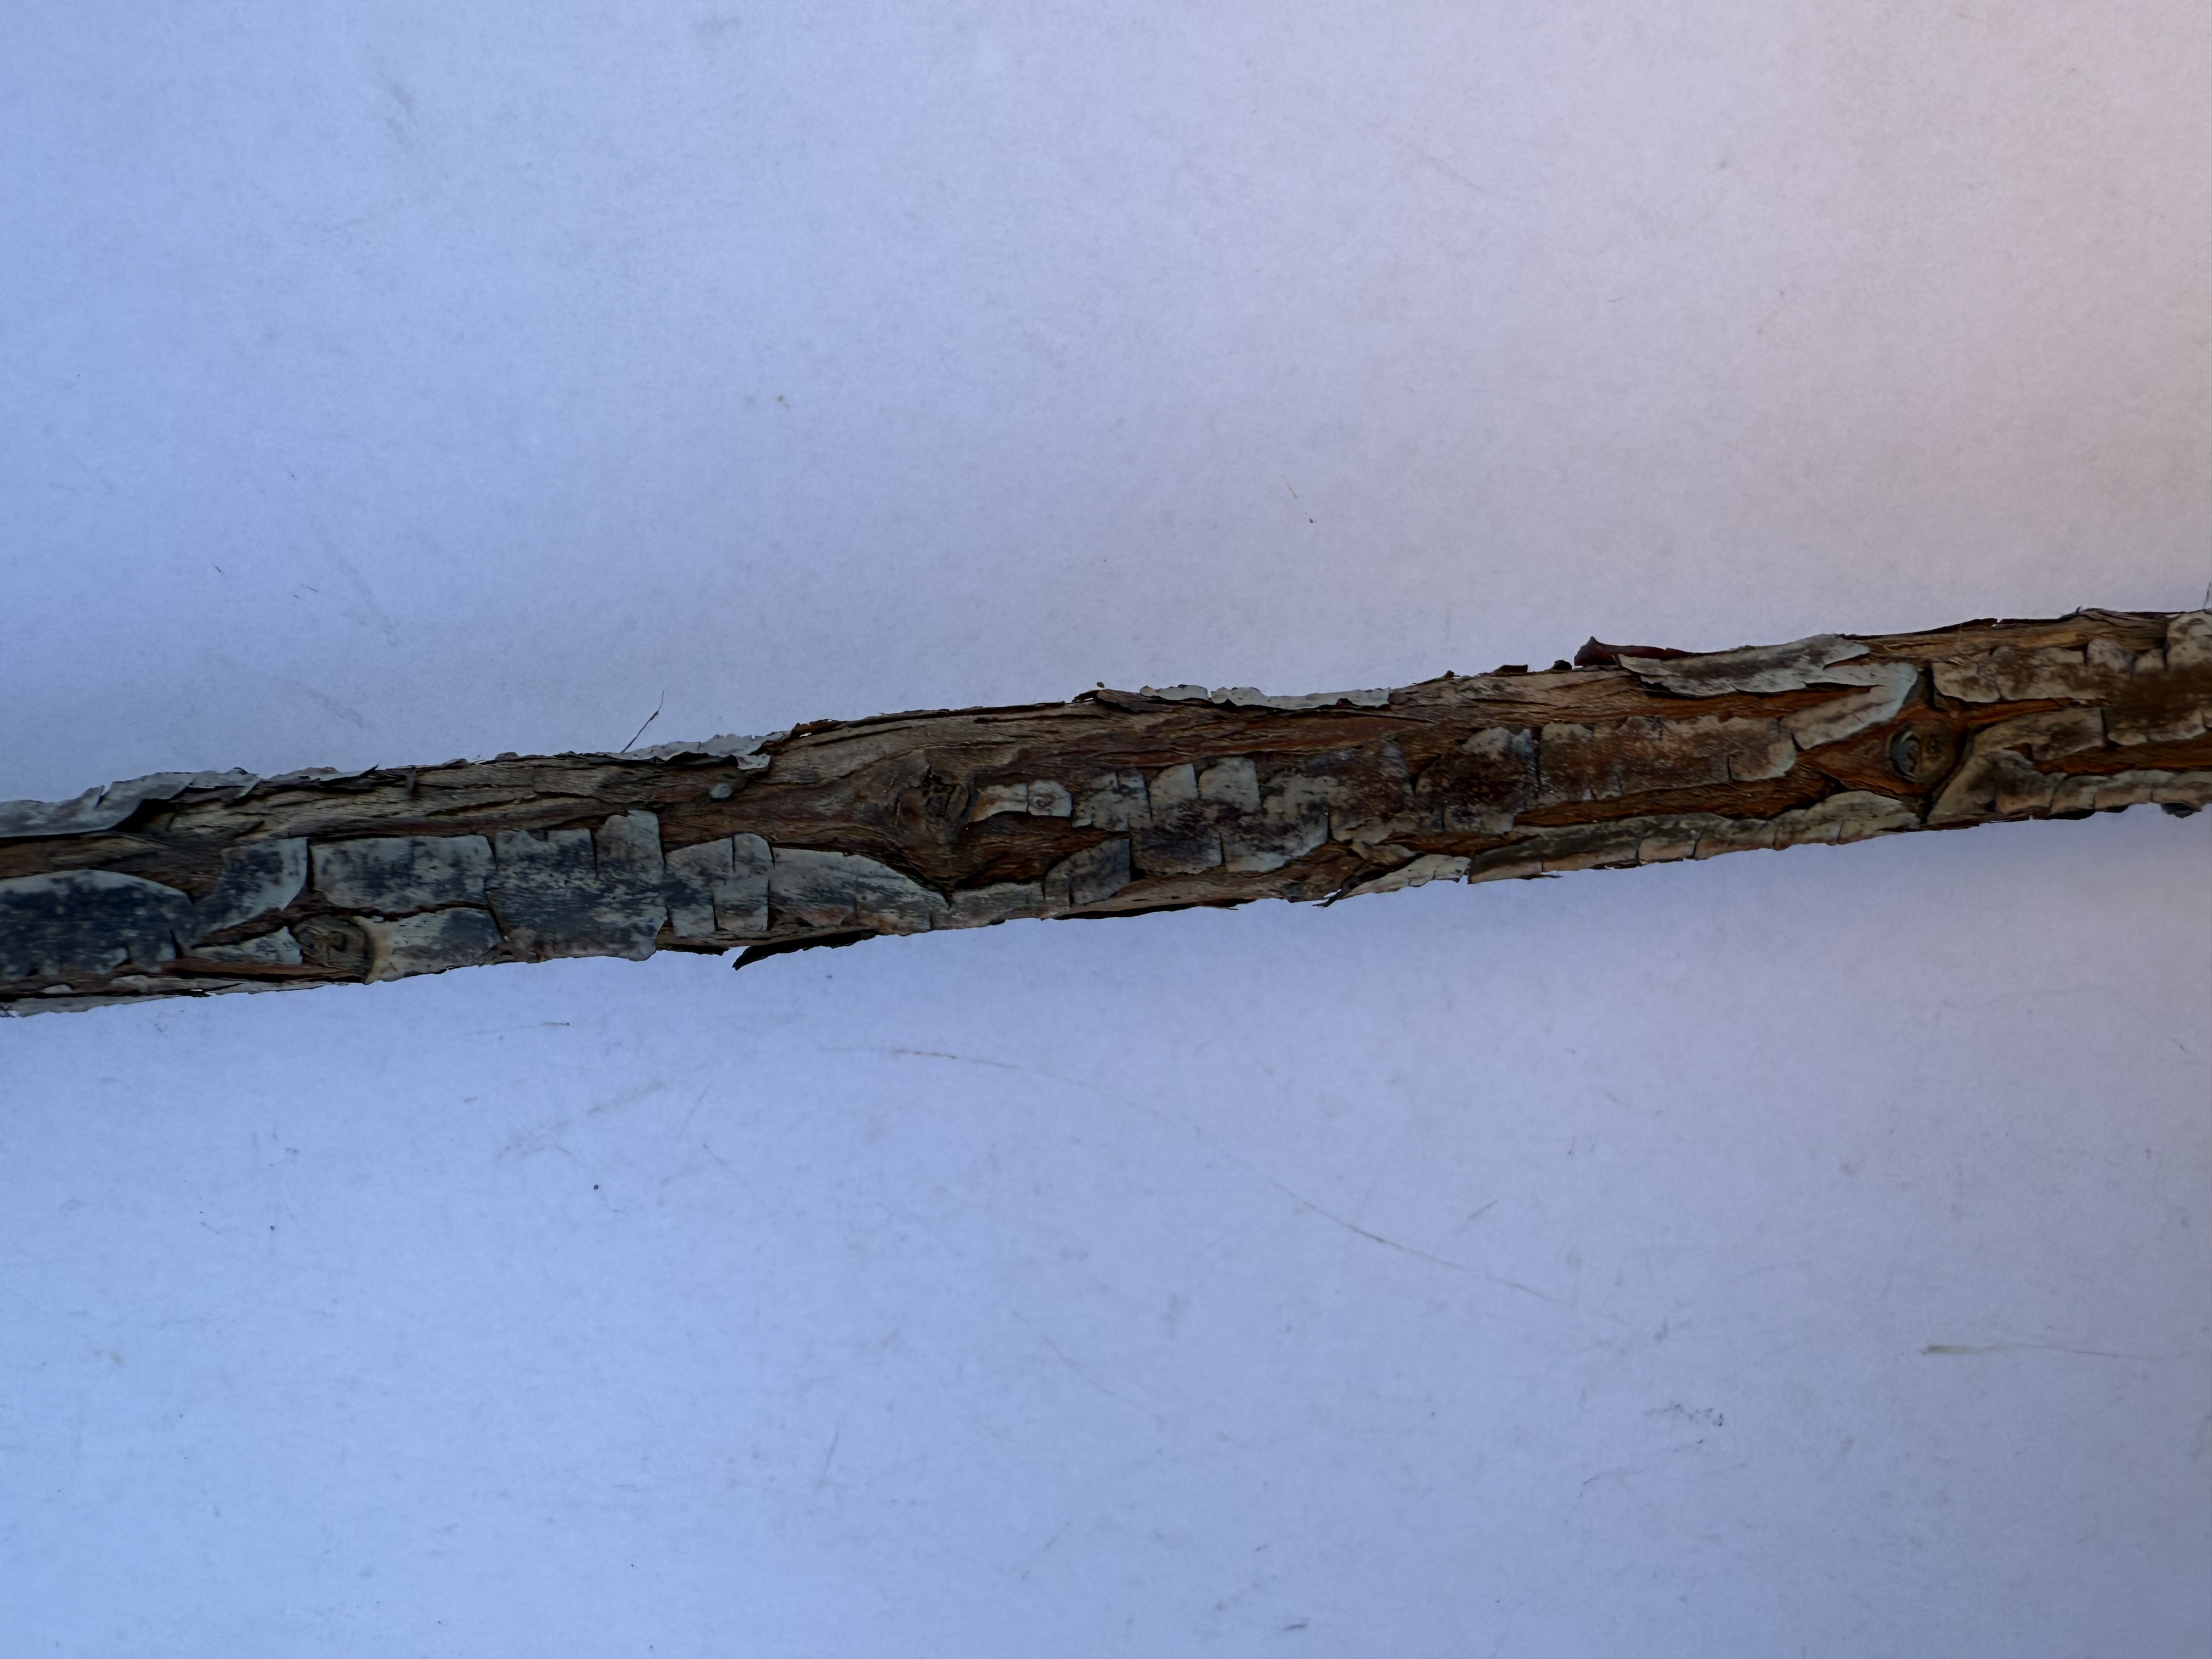
Variety: Wild Strawberry